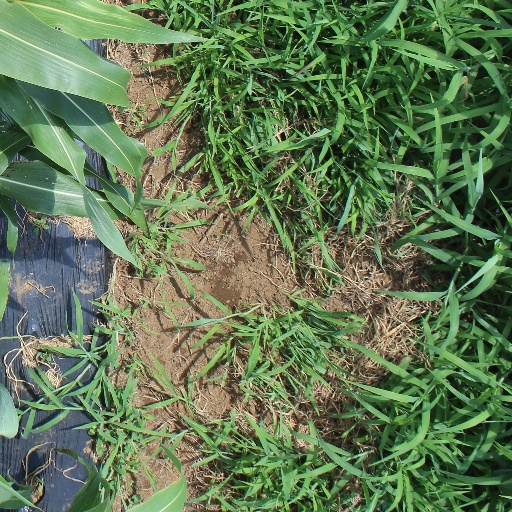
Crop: sorghum